Prayer nut

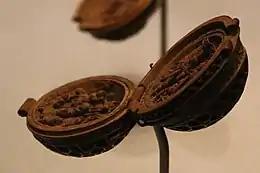
Prayer nut (WB.235) from the side, c. 1510–25, British Museum

The shape of a prayer nut likely carried deep significance; with the outer sheath representing Christ's human flesh; the bead stand, his cross; and the interior reliefs, his divinity. According to Thornton, "unfolding the nut is in itself an act of prayer, like opening up a personal illuminated prayer book, or watching the leaves of a large scale altarpiece being hinged back in a church service". However, Scholten questions their use for private religious devotion, noting how their diminutive scale made them impractical for meditation, as their imagery was not discernible without a magnifying glass or strong spectacles.